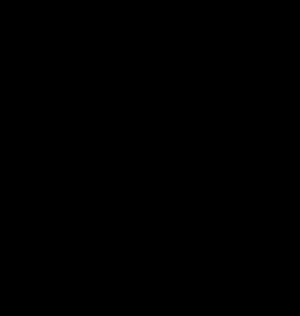
En mathématiques, dans une étoile magique standard, ou diagramme magique, les nombres sont placés à chaque sommet et intersection pour que les quatre nombres alignés produisent le total magique, identique aux autres.